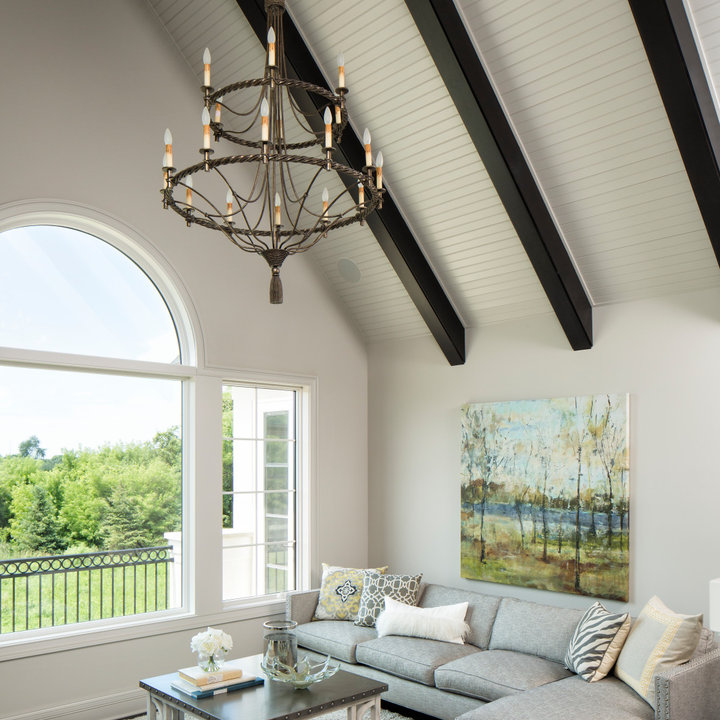
Style: Classic